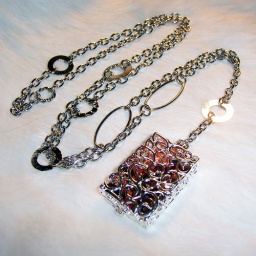
Red and orange glass beads trapped in this lush looking cage!